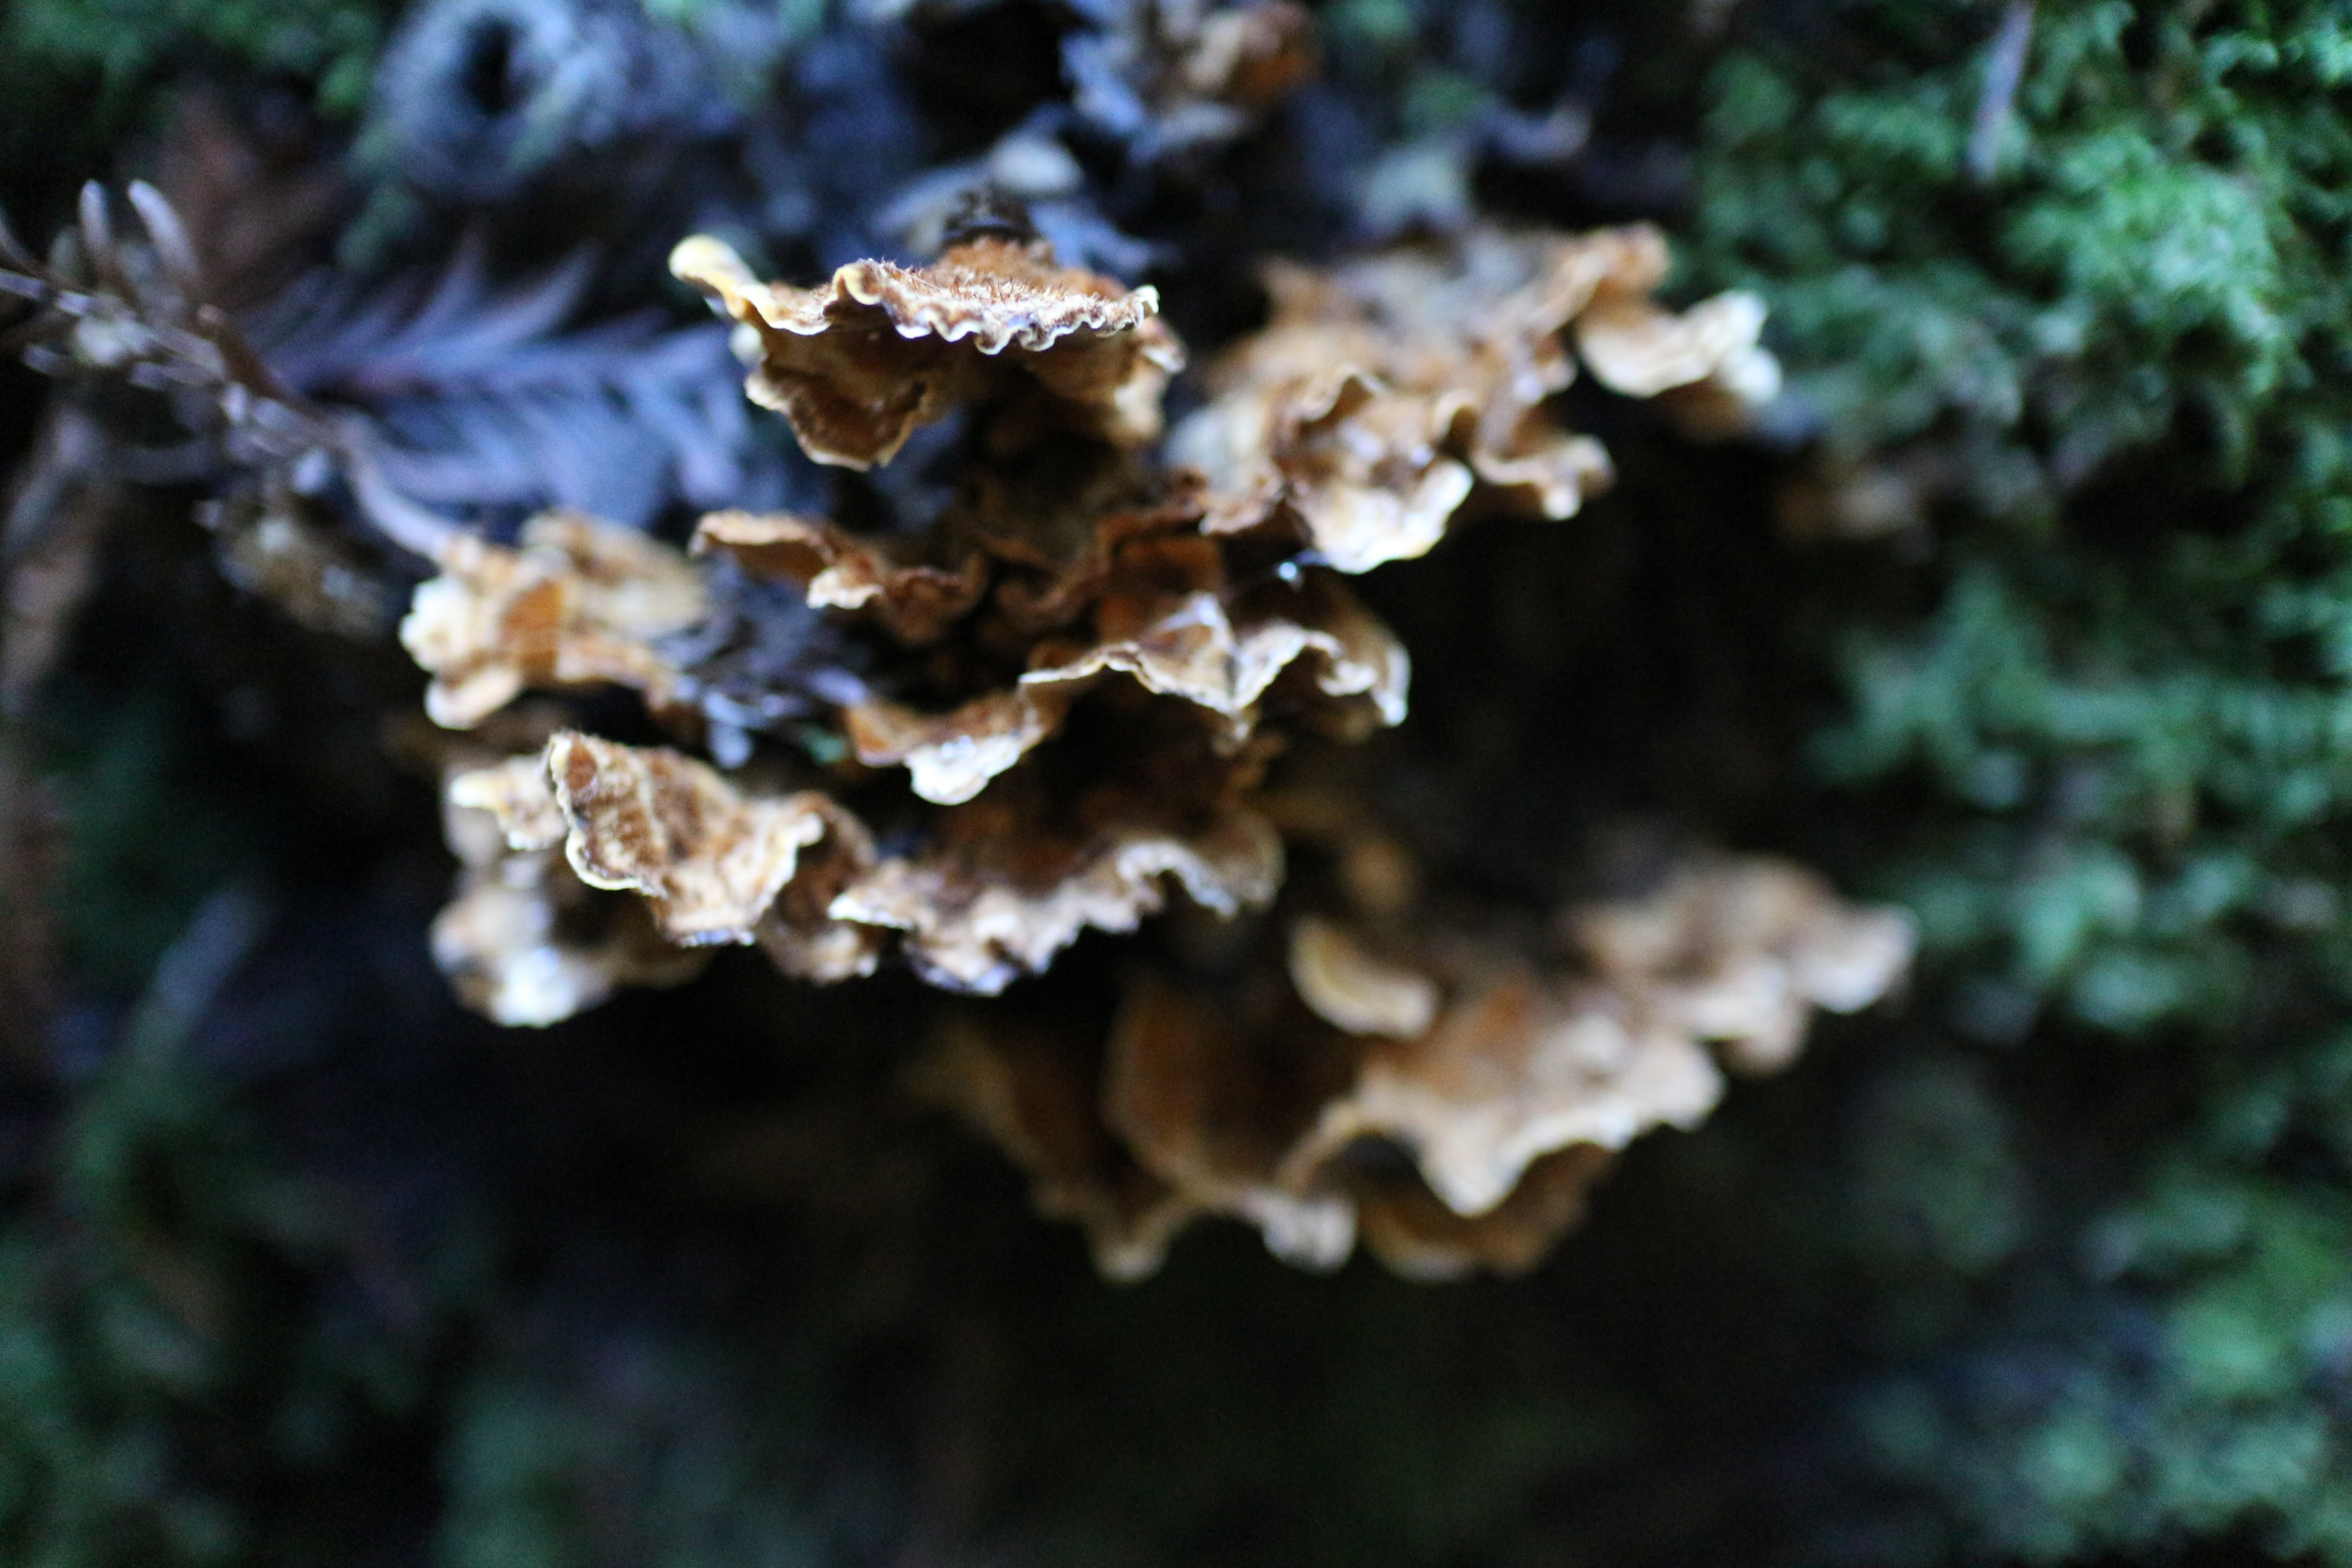
tree, nature, forest, leaf, flower, biology, autumn, flora, fauna, coral, fungus, macro photography, marine biology